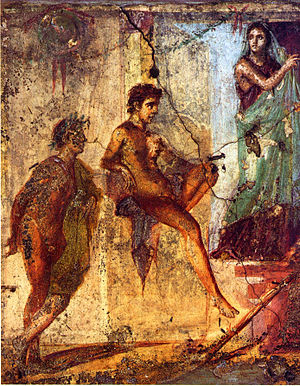
Tragedie
Scene fra tragedien Ifigenia i Tauris af Euripides. Romersk freske i Pompeji.
En tragedie er en genre inden for skuespil, hvor historien ender sørgeligt. De ældste kendte tragedier er skrevet i antikkens Grækenland. De tre store græske tragikere er Aischylos, Sofokles og Euripides, der alle levede i det 6. århundrede f.Kr.